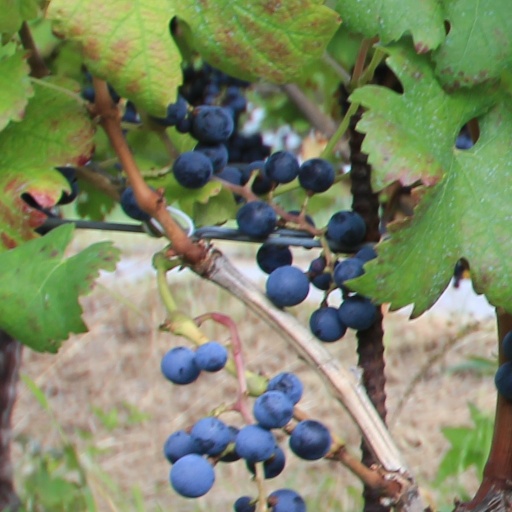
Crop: grape